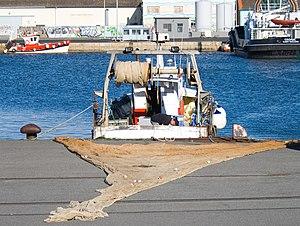
Chalutier et chalut à Saint-Nazaire.
Le chalut est le filet trainé par le chalutier. Il a une forme caractéristique en entonnoir, prolongé à l'ouverture par des ailes pour en élargir la portée. Il peut être tracté par un seul ou par deux navires. Le chalut est trainé par des câbles appelés « funes ». Il est fermé à son extrémité par un cordage dit Raban de cul. Un système combiné de panneaux, de chaines et de lièges ou flotteurs plus techniques permet de maintenir béante son ouverture et d'en régler la forme et la profondeur. La dimension des mailles varie des ailes jusqu'au « cul de chalut ». Elle a été réglementée pour mieux sauvegarder les juvéniles.
Un chalutier est un bateau de pêche qui doit son nom au chalut, filet qu'il utilise.